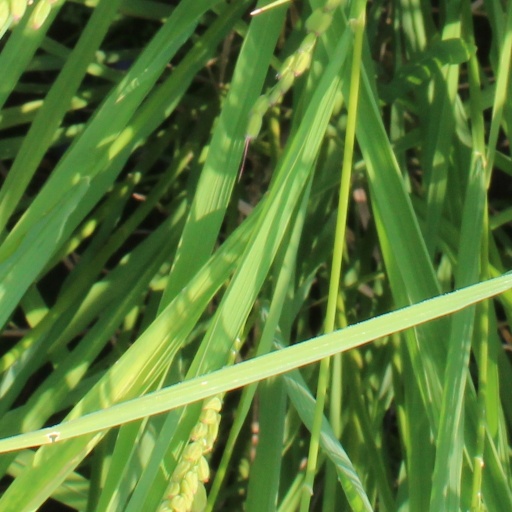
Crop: rice